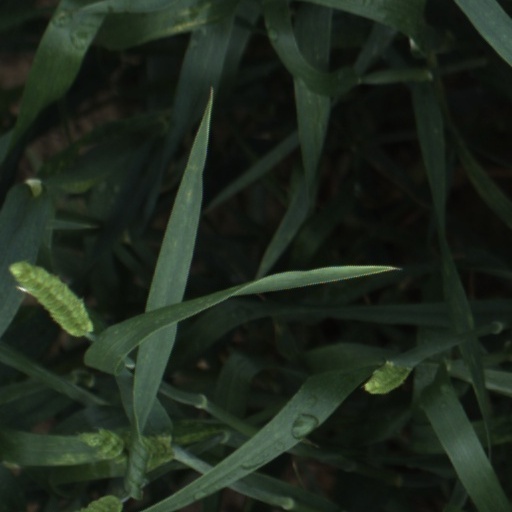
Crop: wheat